Oliver Plunkett

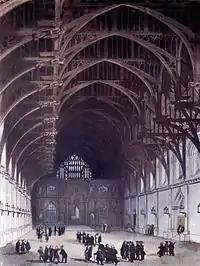
Westminster Hall, where Plunkett was tried

Plunkett did not object to facing an all-Protestant jury, but the trial soon collapsed as the prosecution witnesses were themselves wanted men and afraid to turn up in court. Lord Shaftesbury knew Plunkett would never be convicted in Ireland, irrespective of the jury's composition, and so had Plunkett moved to Newgate Prison in London in order to face trial at Westminster Hall. The first grand jury found no true bill, but he was not released. The second trial has generally been regarded as a serious miscarriage of justice; Plunkett was denied defending counsel (although Hugh Reily acted as his legal advisor) and time to assemble his defence witnesses, and he was also frustrated in his attempts to obtain the criminal records of those who were to give evidence against him. His servant James McKenna, and a relative, John Plunkett, had travelled back to Ireland and failed within the time available to bring back witnesses and evidence for the defence. During the trial, Archbishop Plunkett had disputed the right of the court to try him in England and he also drew attention to the criminal past of the witnesses, but to no avail. Lord Chief Justice Sir Francis Pemberton addressing these complaints said to Plunkett: "Look you, Mr. Plunkett, it is in vain for you to talk and make this discourse here now..." and later on again: "Look you, Mr. Plunkett, don't mis-spend your own time; for the more you trifle in these things, the less time you will have for your defence".